Diabase

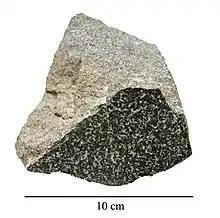
Diabase

Diabase, also called dolerite or microgabbro, is a mafic, holocrystalline, subvolcanic rock equivalent to volcanic basalt or plutonic gabbro. Diabase dikes and sills are typically shallow intrusive bodies and often exhibit fine-grained to aphanitic chilled margins which may contain tachylite (dark mafic glass).